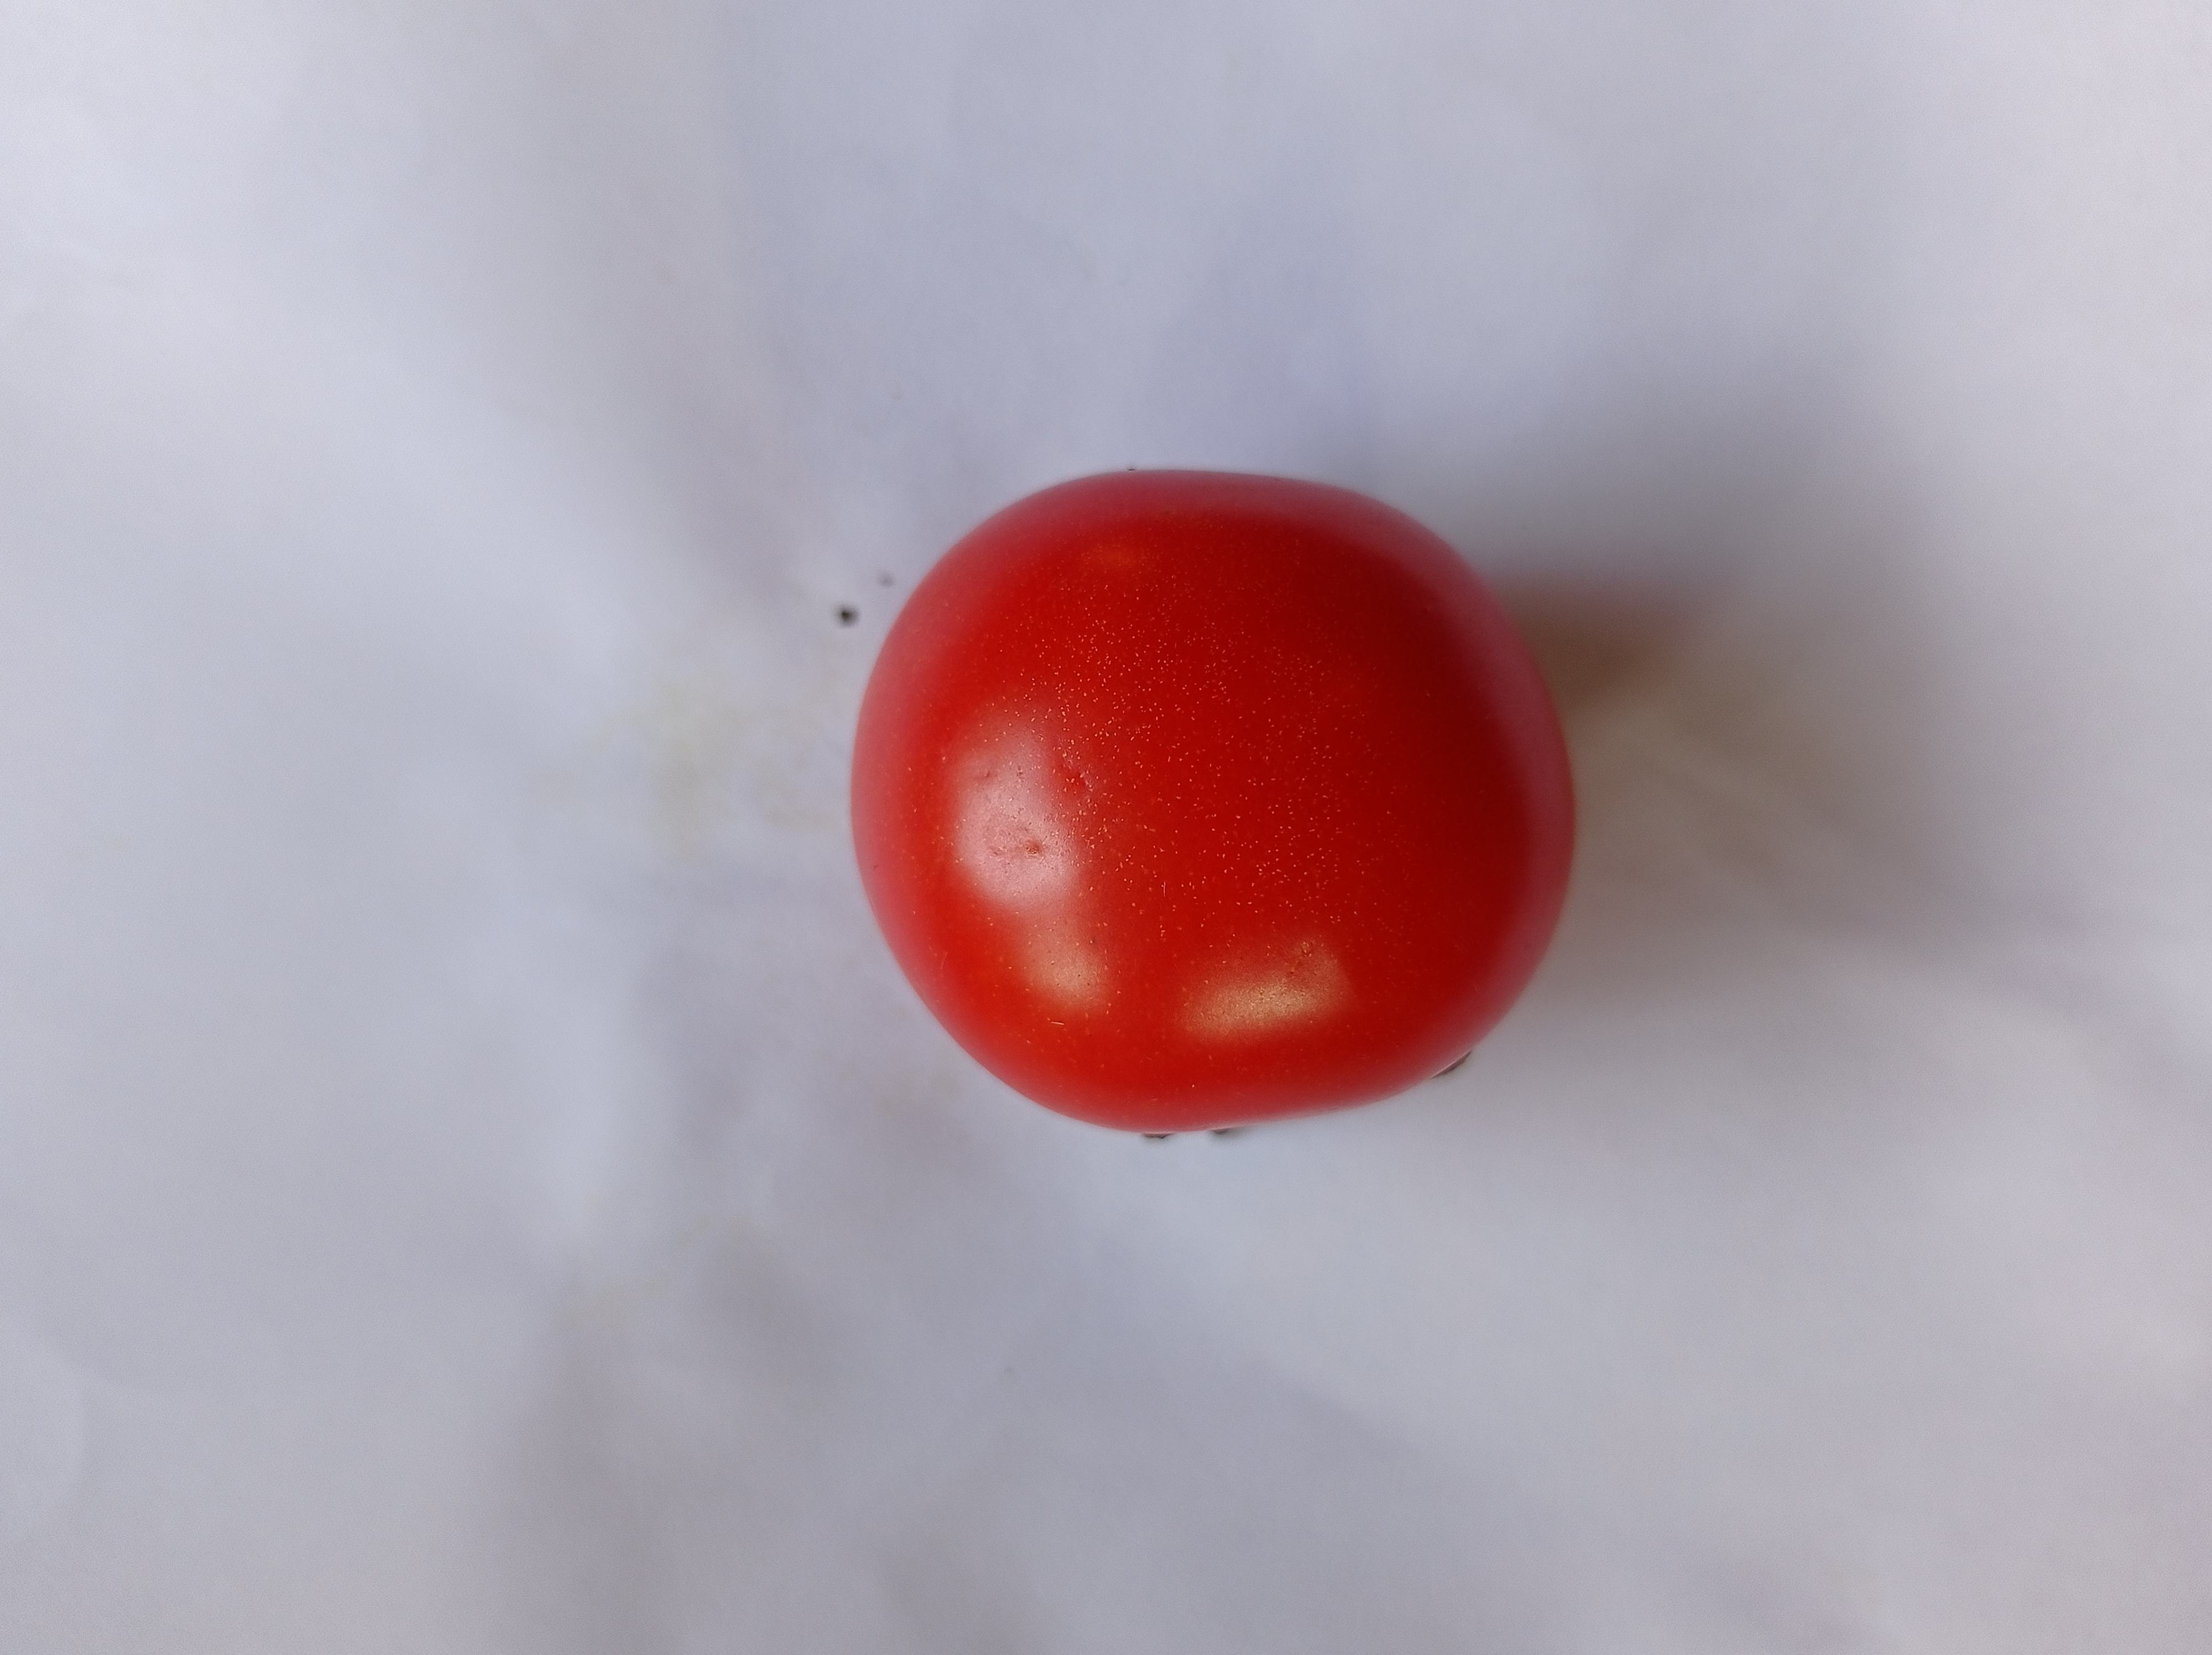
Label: Fresh